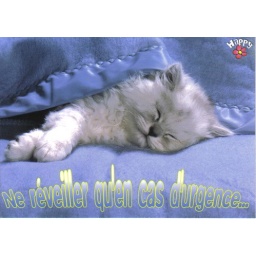
Received. Kitty in blue bed